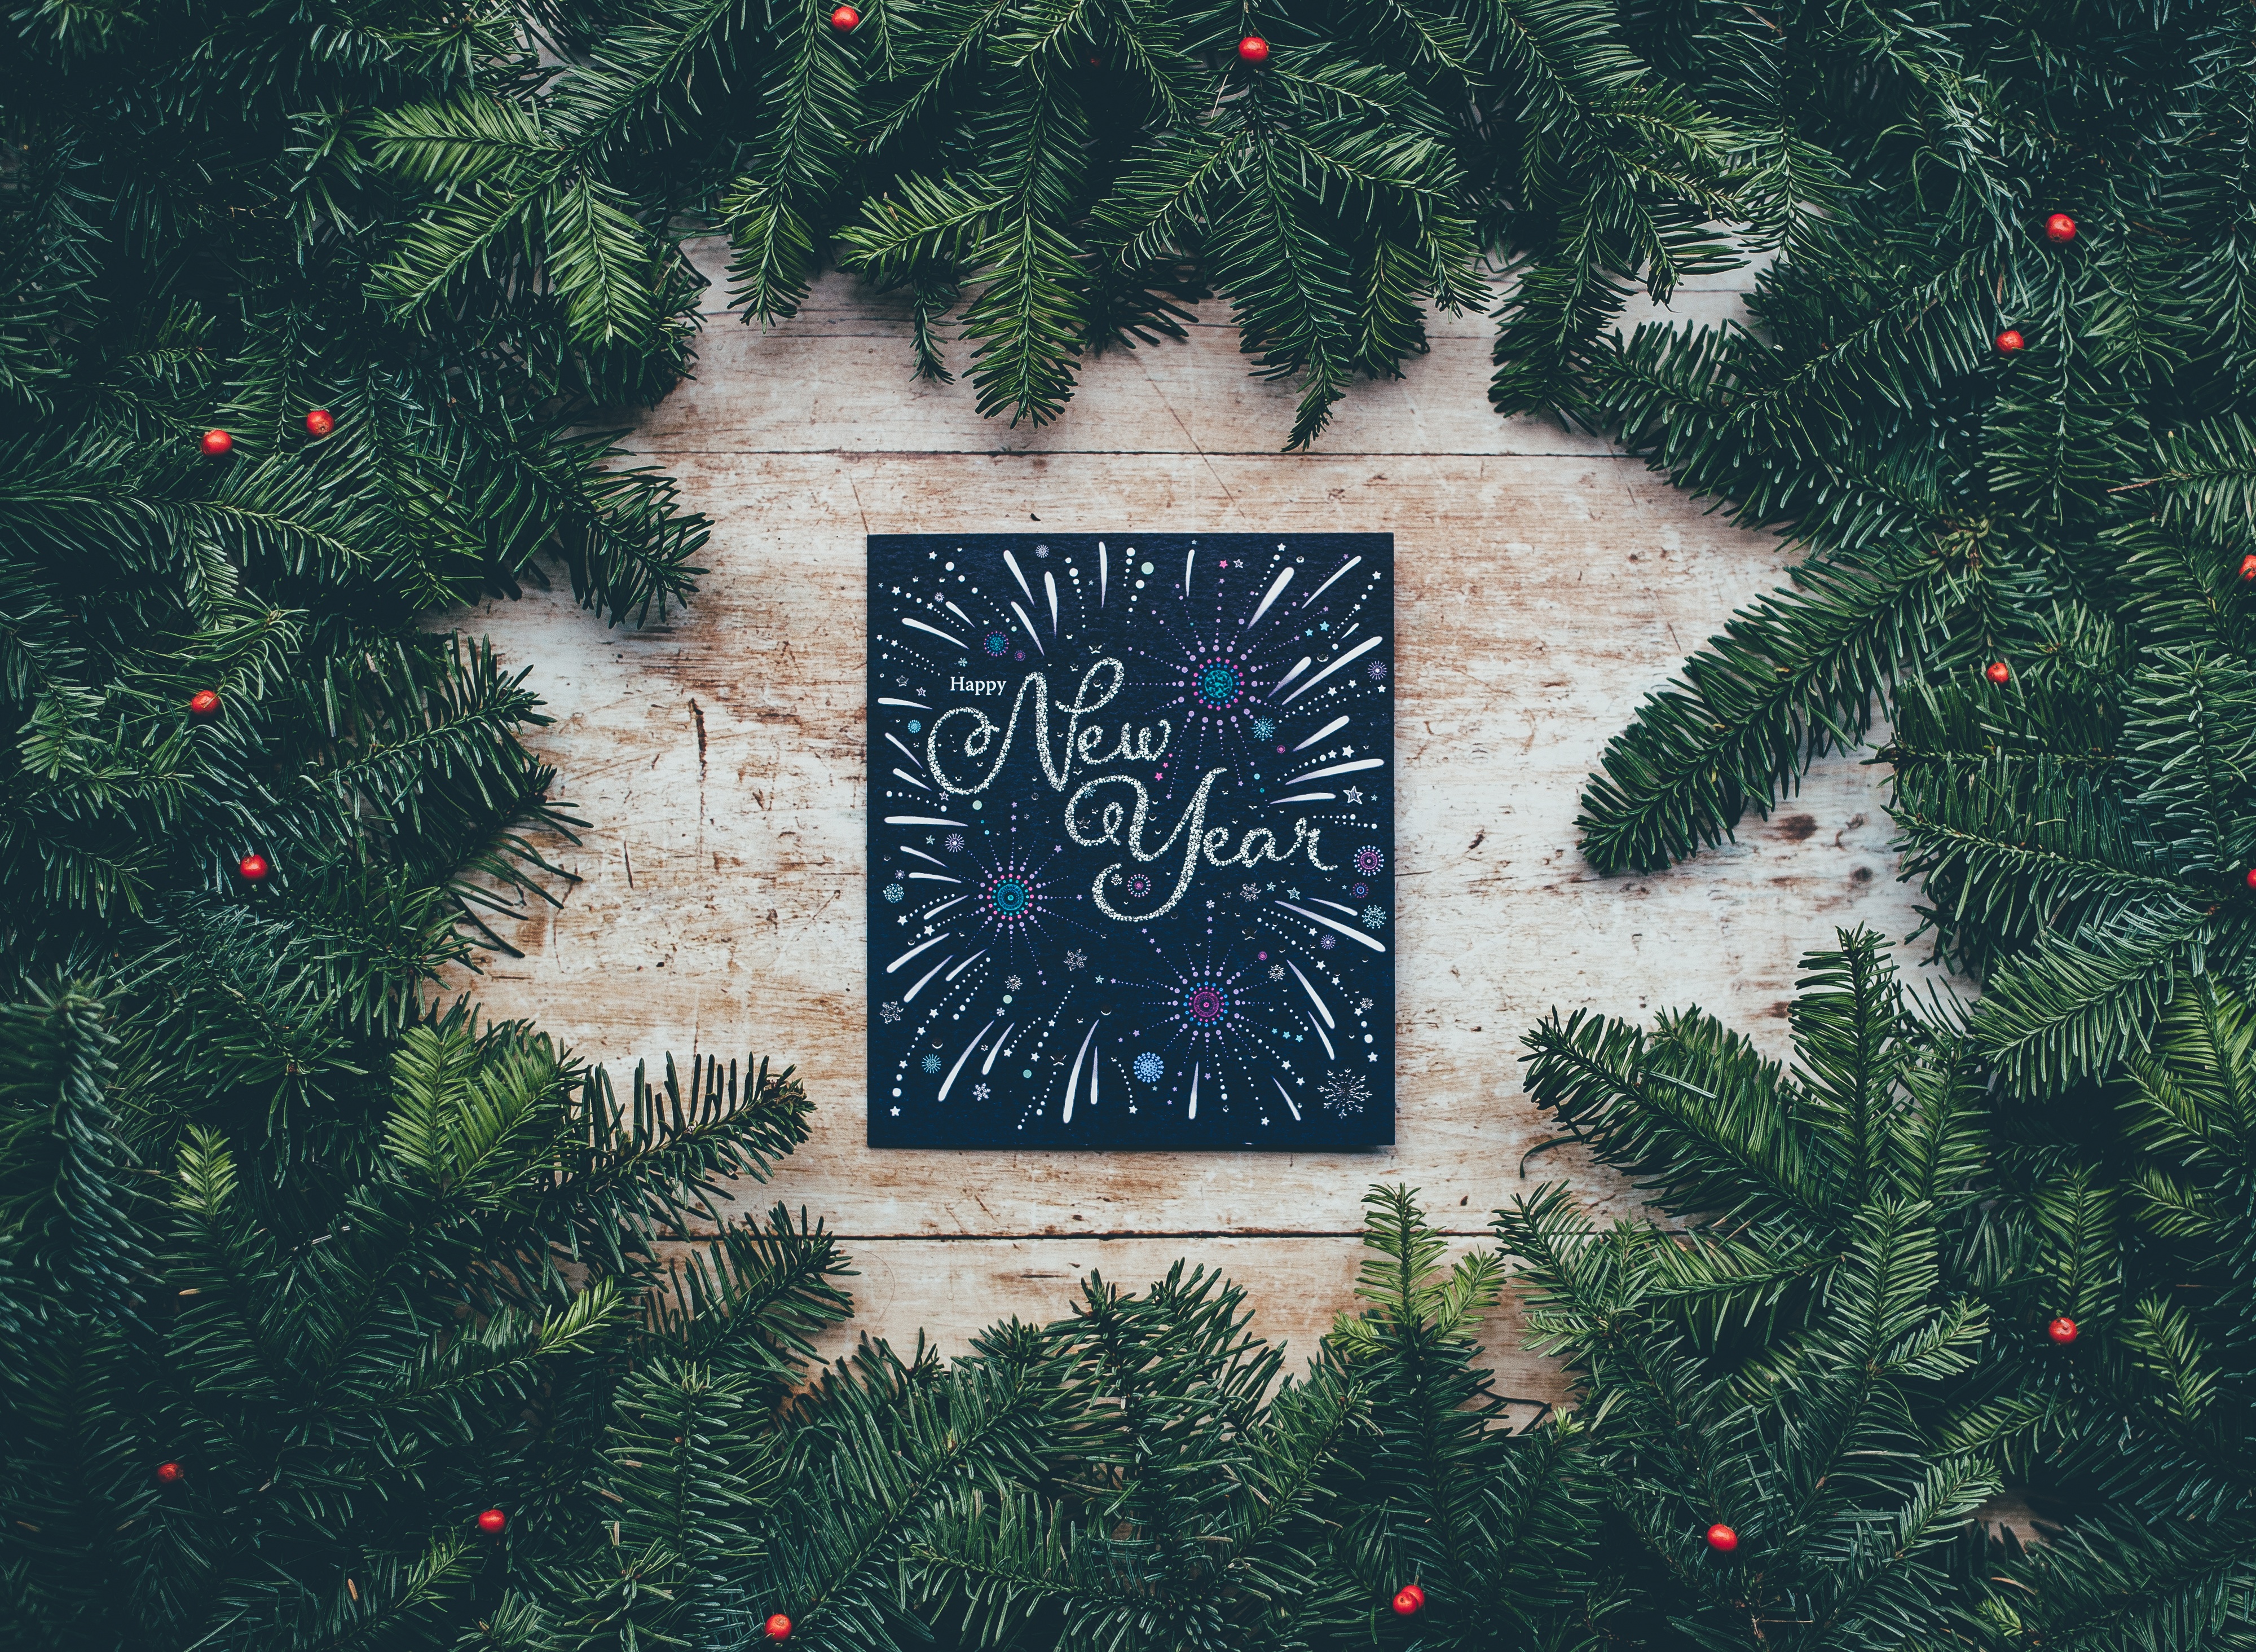
tree, branch, holiday, christmas, fir, christmas tree, christmas decoration, woody plant